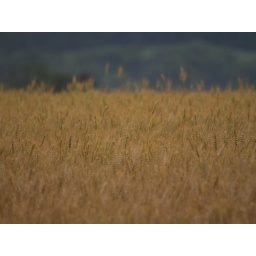
Wheat field near our house